Insiders (Australian TV program)

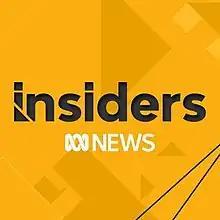
Title card

Insiders is an Australian news and talk television program produced by ABC News, and currently hosted by David Speers, airing at 9 am Sunday mornings on ABC TV, ABC News and on demand via ABC iview.